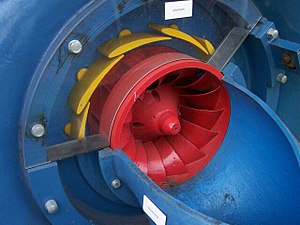
Francis-turbine / Teoretisk virkemåde
En Francis turbine er en vandturbine-type, som blev udviklet af James B. Francis. Det er en indvendig-flow reaktionsturbine, som kombinerer radiale og axiale flow koncepter.